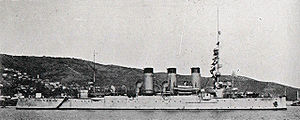
Türk Deniz Kuvvetleri / Historie / Flådesekretariatet
Den tyrkiske krydser Mecidiye i 1932
Türk Deniz Kuvvetleri er den maritime del af Tyrkiets forsvar.